Mark Butler

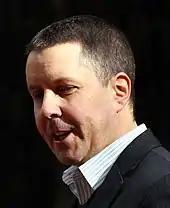
Butler in 2013

Butler was elected as the Labor member for the electoral division of Port Adelaide at the 2007 federal election.